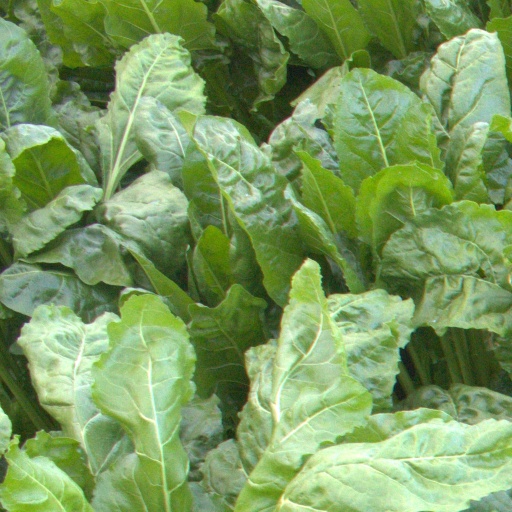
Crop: sugar beet